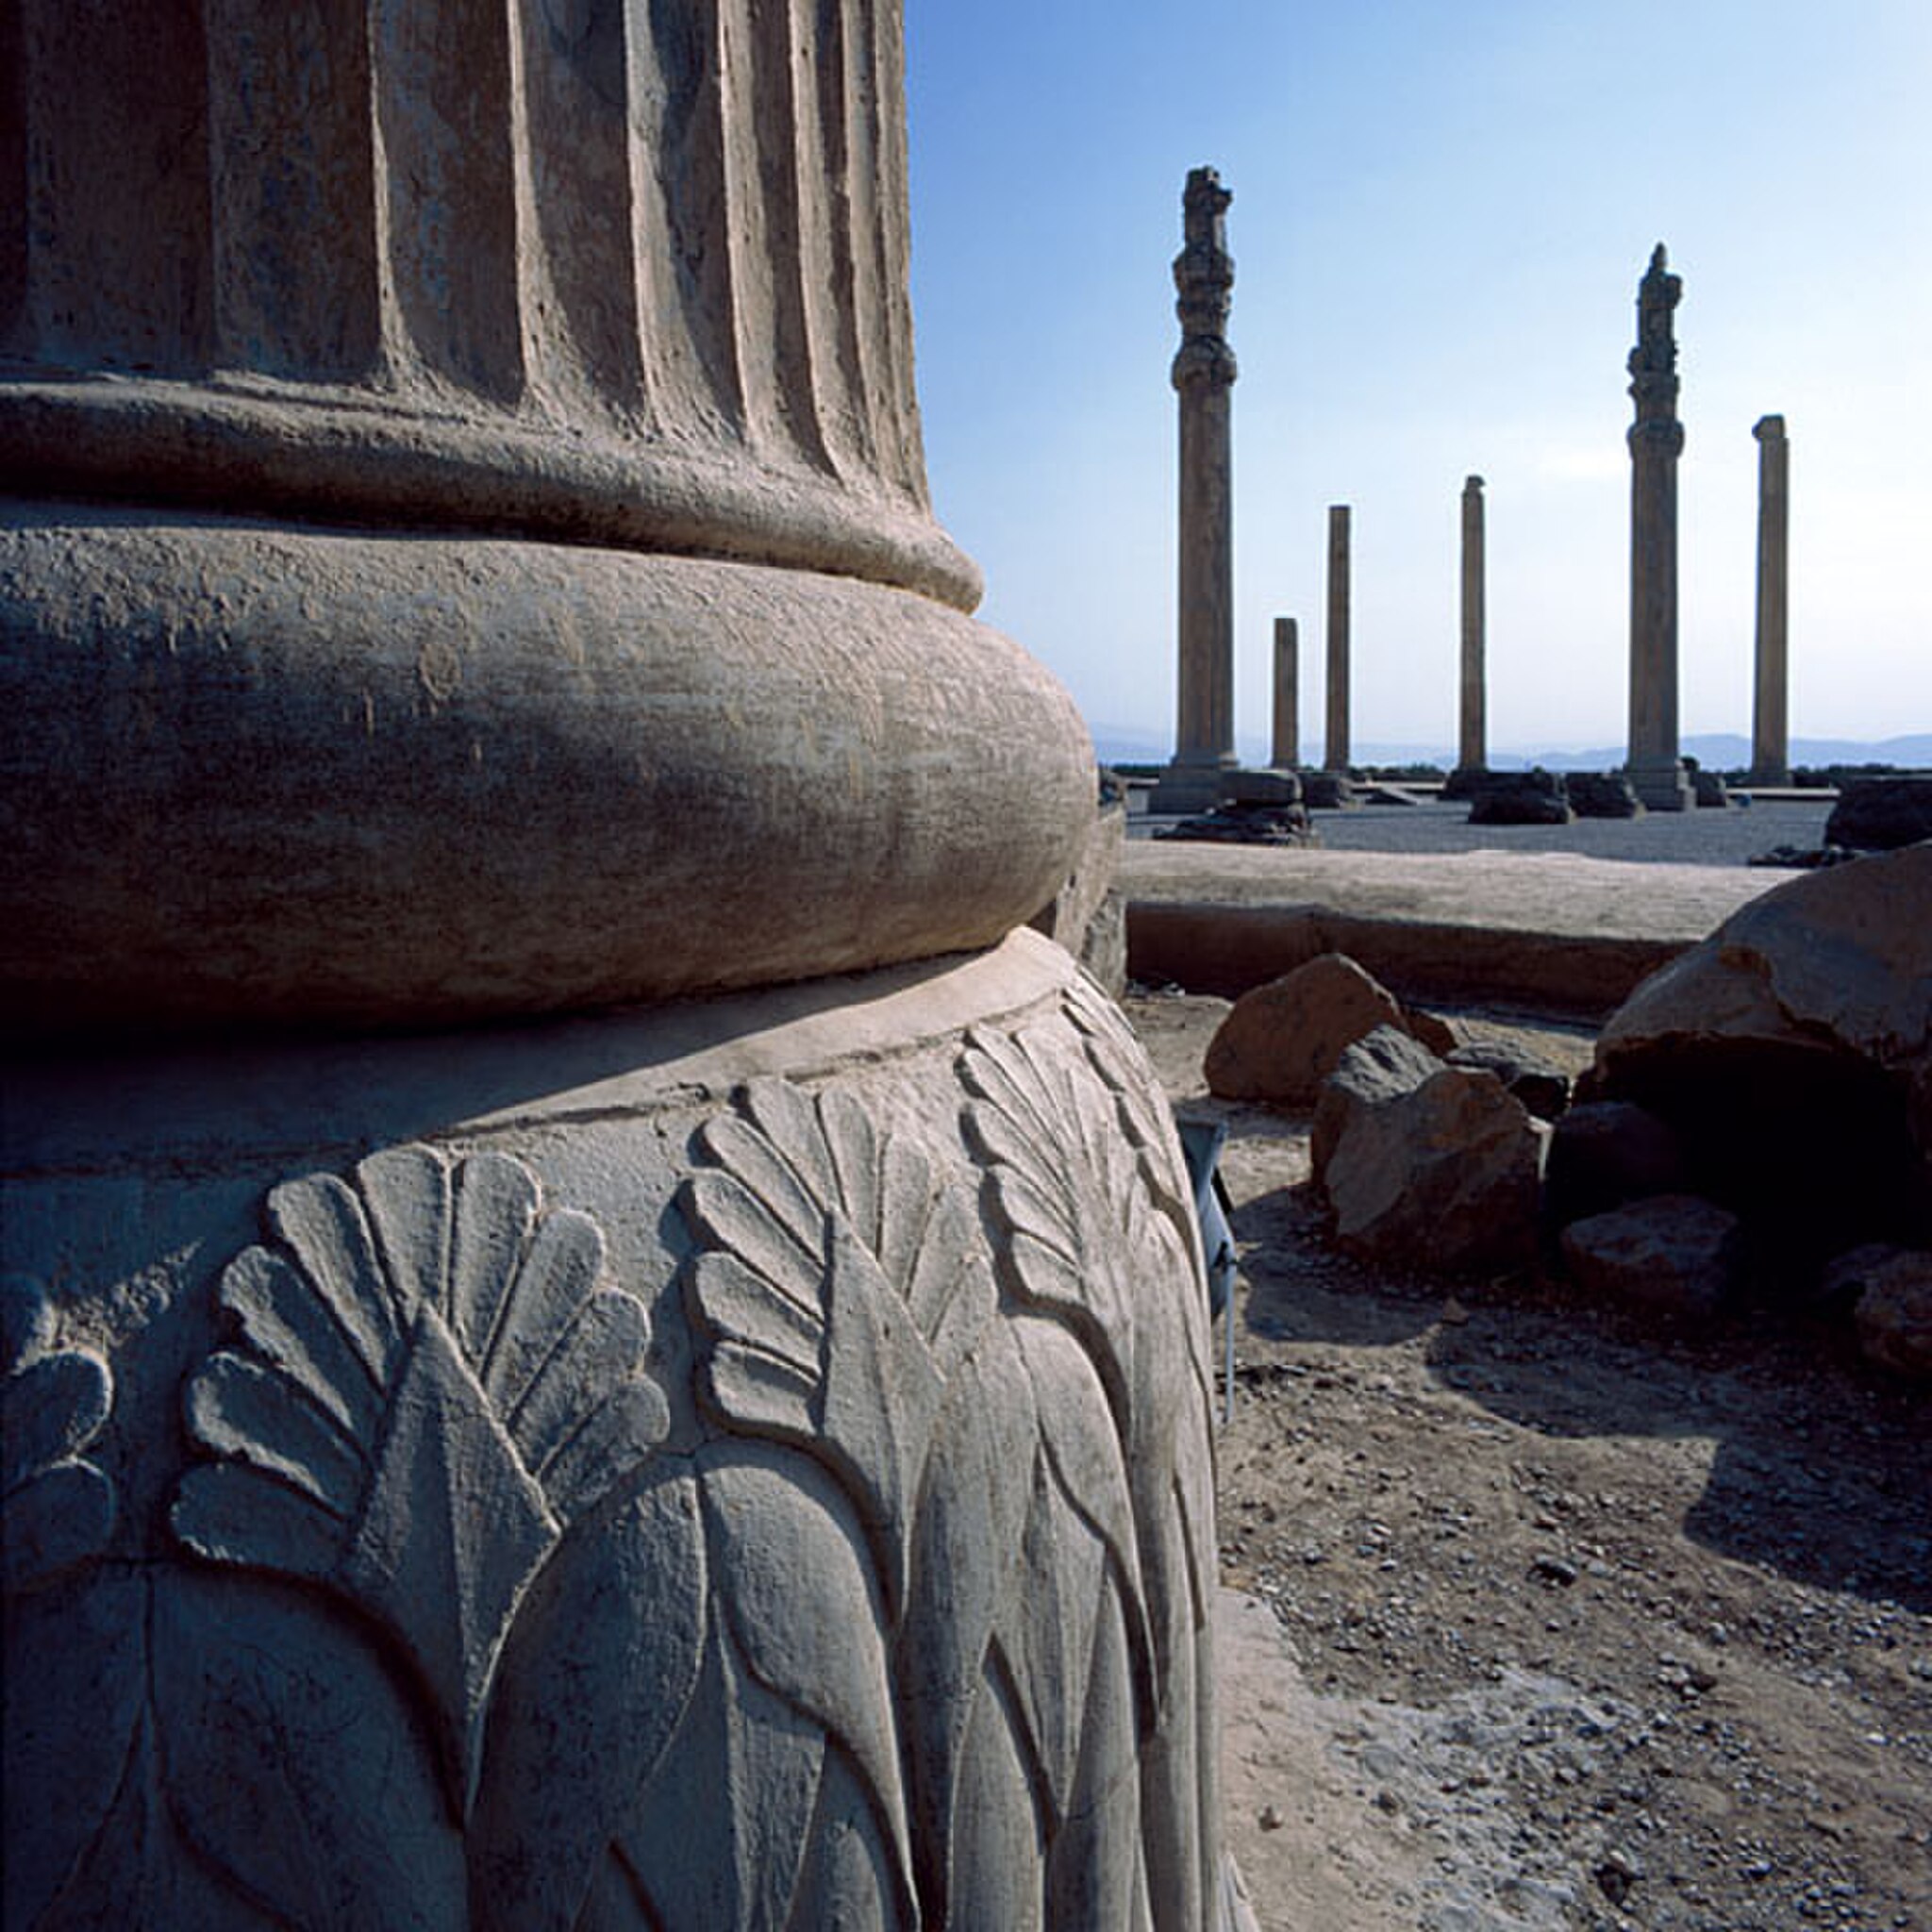
Title: Persepolis Iran-10
Date: 2003-05-03
Categories: Images from Wiki Loves Monuments 2018, Self-published work, Cultural heritage monuments in Iran with known IDs, Uploaded via Campaign:wlm-ir, Images from Wiki Loves Monuments in Marvdasht, 2003 in Persepolis, Images from Wiki Loves Monuments 2018 in Iran, Details of Apadana of Persepolis, Scanned with Microtek ScanMaker i800